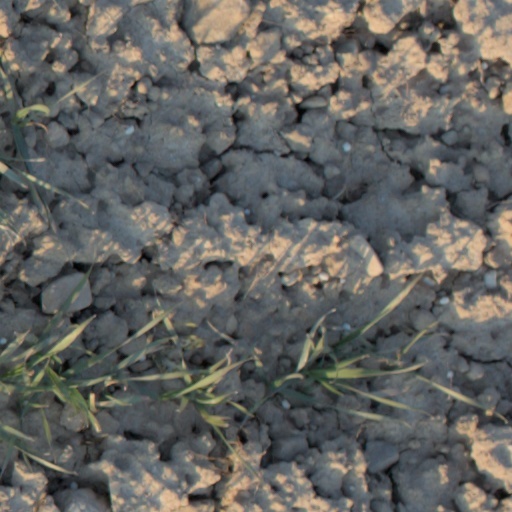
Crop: wheat